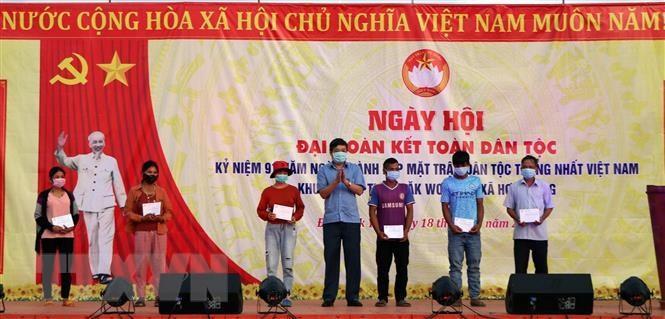
ở phía sau của sân khấu có một tấm áp phích lớn